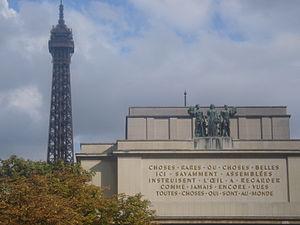
Palais de Chaillot (Classé) This building is indexed in the Base Mérimée, a database of architectural heritage maintained by the French Ministry of Culture,
Le palais de Chaillot est situé sur la colline de Chaillot à Paris, dans le 16ᵉ arrondissement, place du Trocadéro-et-du-11-Novembre. Il est réalisé lors de l'exposition universelle de 1937 par les architectes et grands prix de Rome Léon Azéma, Jacques Carlu et Louis-Hippolyte Boileau, en lieu et place du palais du Trocadéro.